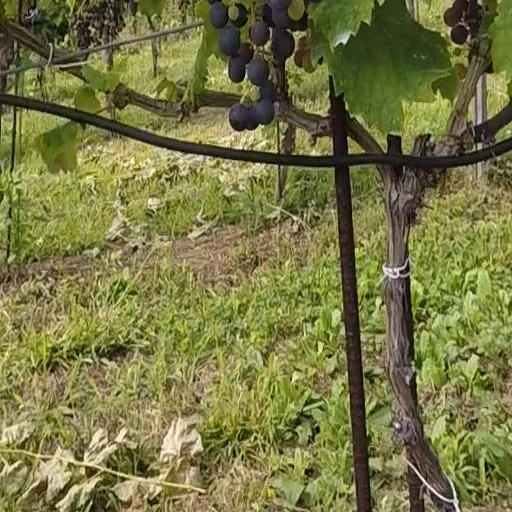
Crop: grape